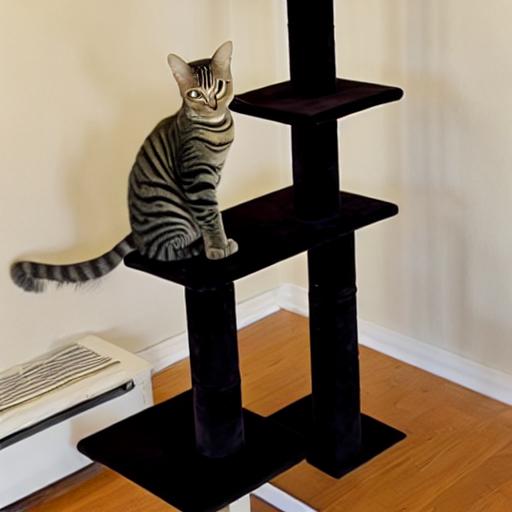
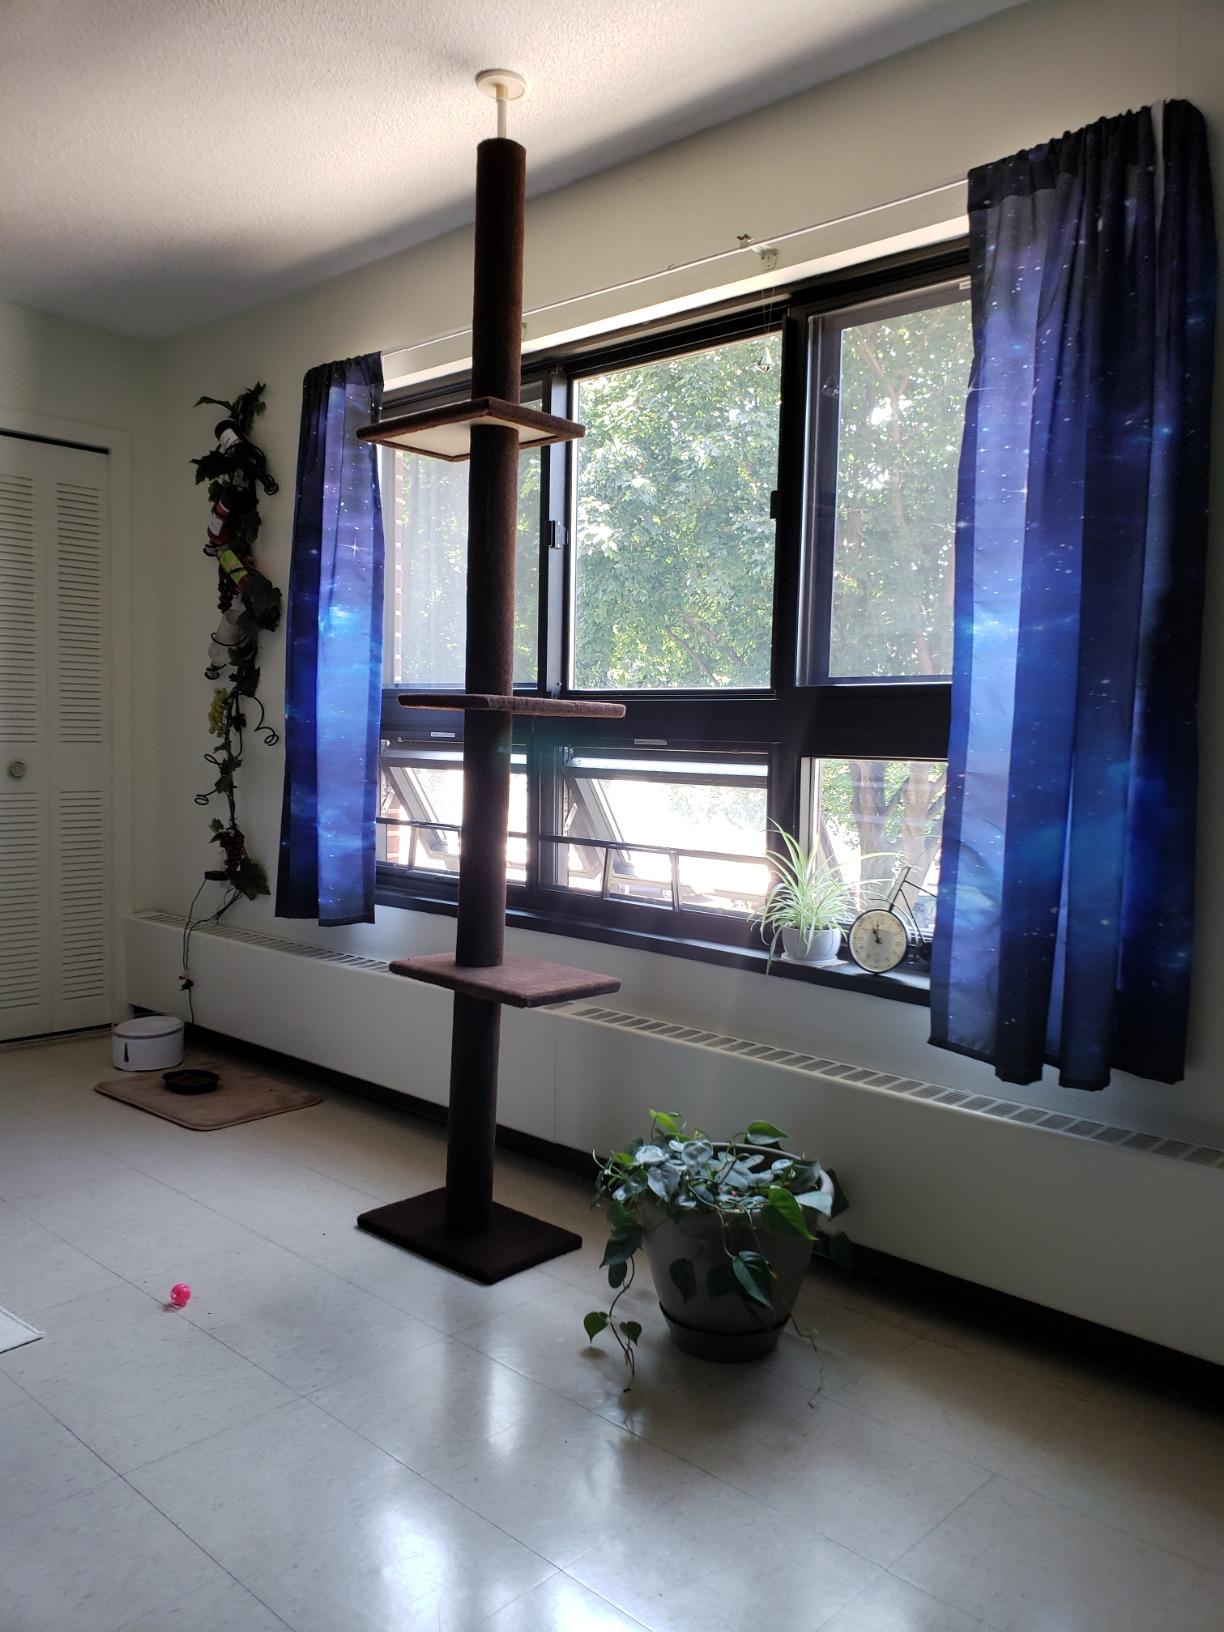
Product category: items_cat tree
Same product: no